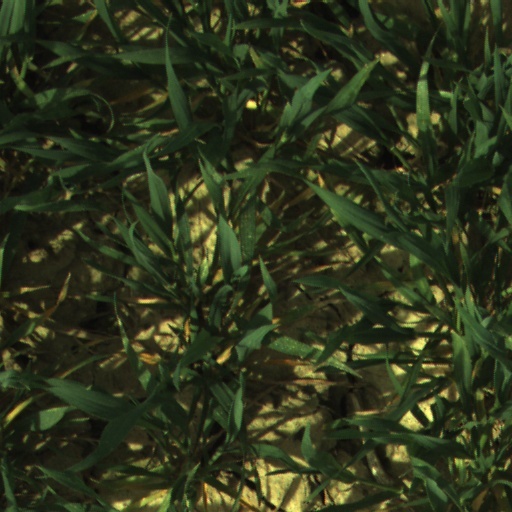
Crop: wheat